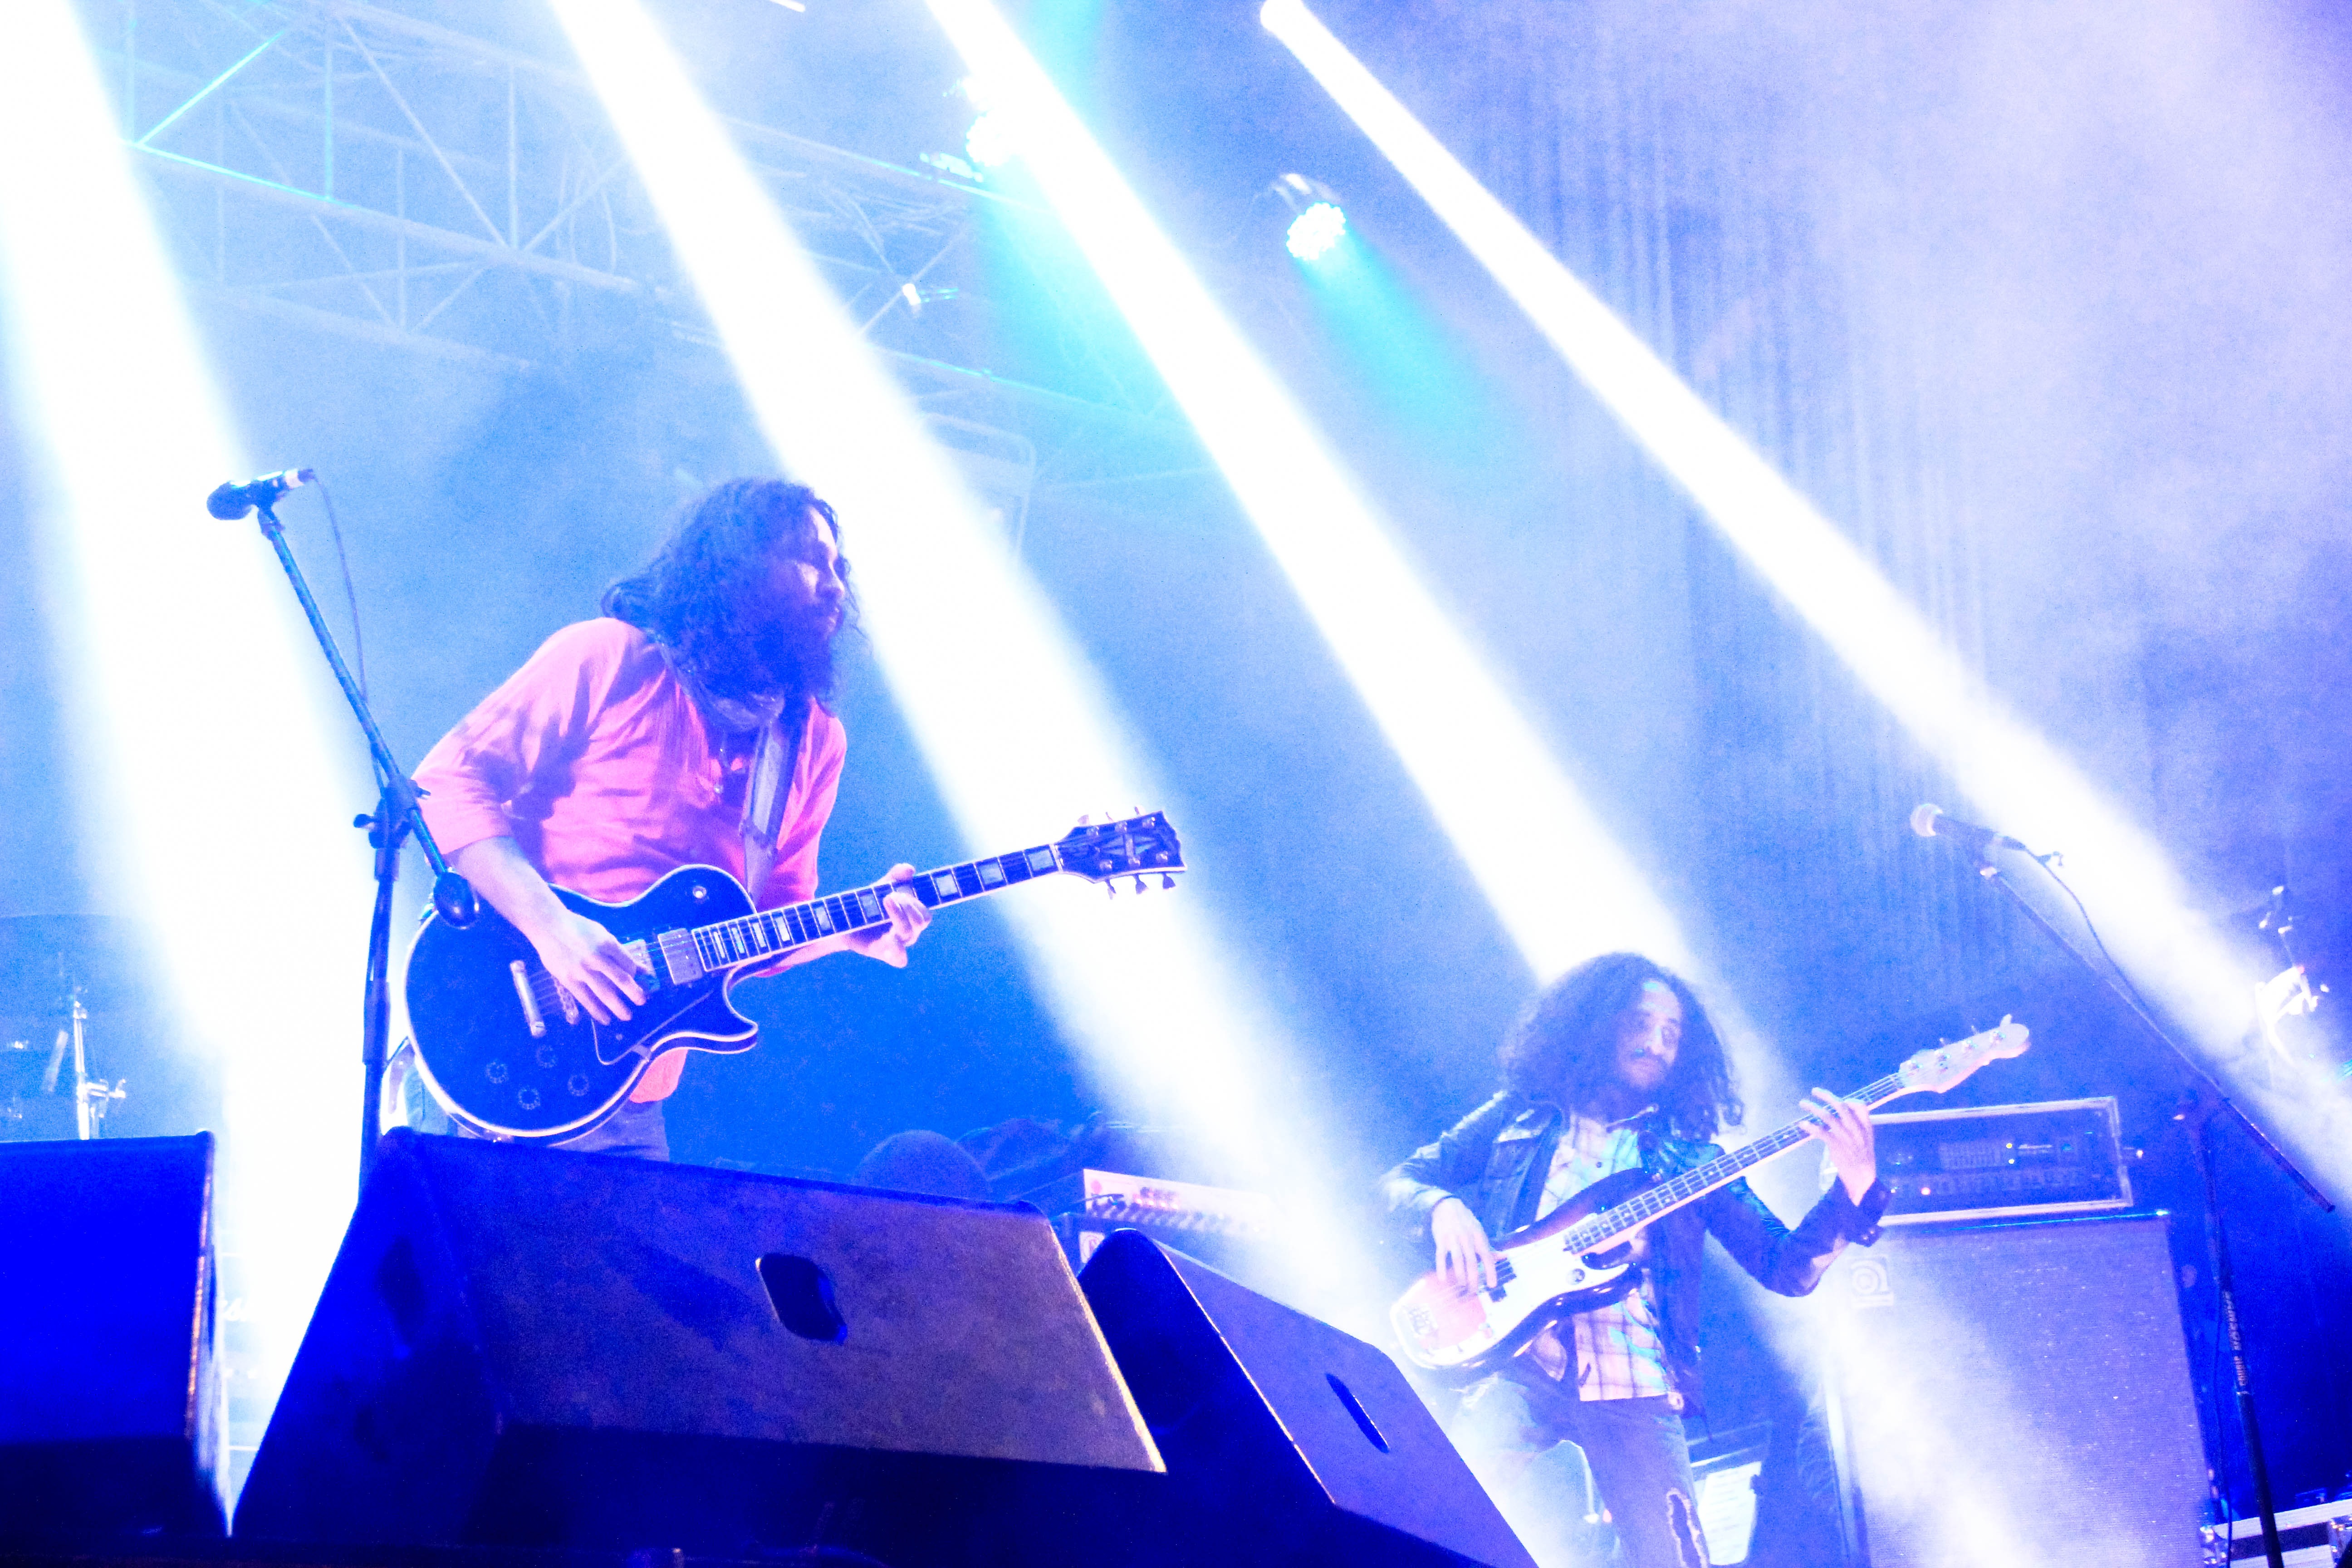
rock, music, concert, blue, musician, stage, performance, scene, guitarist, entertainment, performing arts, rock concert, atmosphere of earth, chimbote